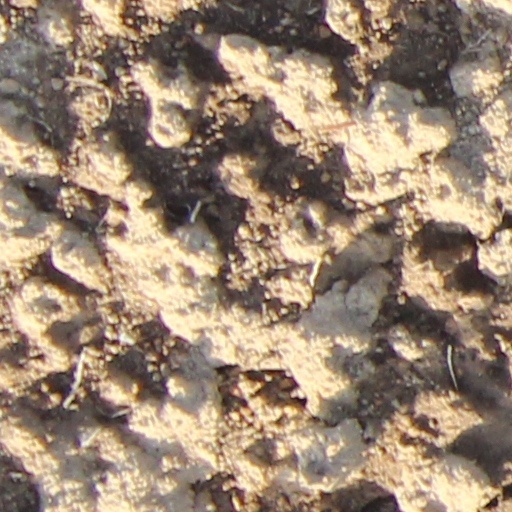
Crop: wheat